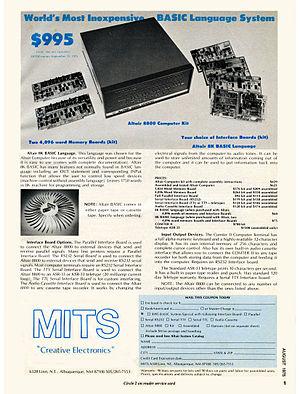
L'Altair 8800 de MITS fut le premier ordinateur personnel a obtenir un succès commercial. Paul Allen and Bill Gates écrivirent Altair BASIC et fondèrent Microsoft. Cette publicité apparut dans les magazines Radio-Electronics et Popular Electronics, ainsi que dans plusieurs autres, en août 1975.
An Open Letter to Hobbyists est une lettre ouverte écrite en janvier 1976 par Bill Gates, alors cofondateur de Micro-Soft, adressée aux membres du Homebrew Computer Club, où celui-ci exprime sa consternation face à la généralisation des infractions du droit d’auteur, notamment envers les logiciels de sa compagnie, dans cette communauté.